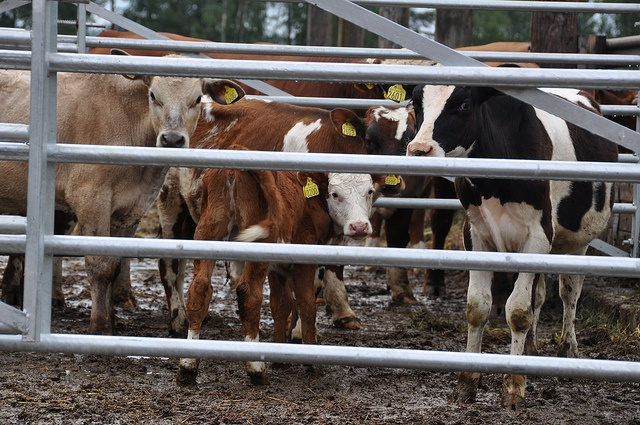
A group of cows with tagged ears are in a pen.
Tagged cattle looking through the slats of their pen.
A herd of cattle wearing tags standing behind a metal fence.
A group of heffer cows are ready to be brought to the butcher
Cows stand in the mud looking out from inside their pen.